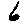
Label: 6